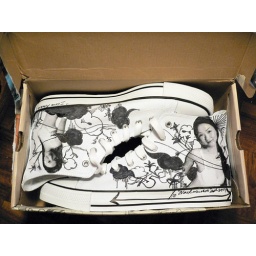
wrongwroks shoes in a box